Saint-André-de-Seignanx

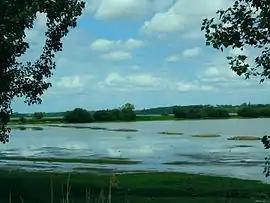
"Marais d'Orx"

Saint-André-de-Seignanx is a commune in the Landes department in Nouvelle-Aquitaine in southwestern France.